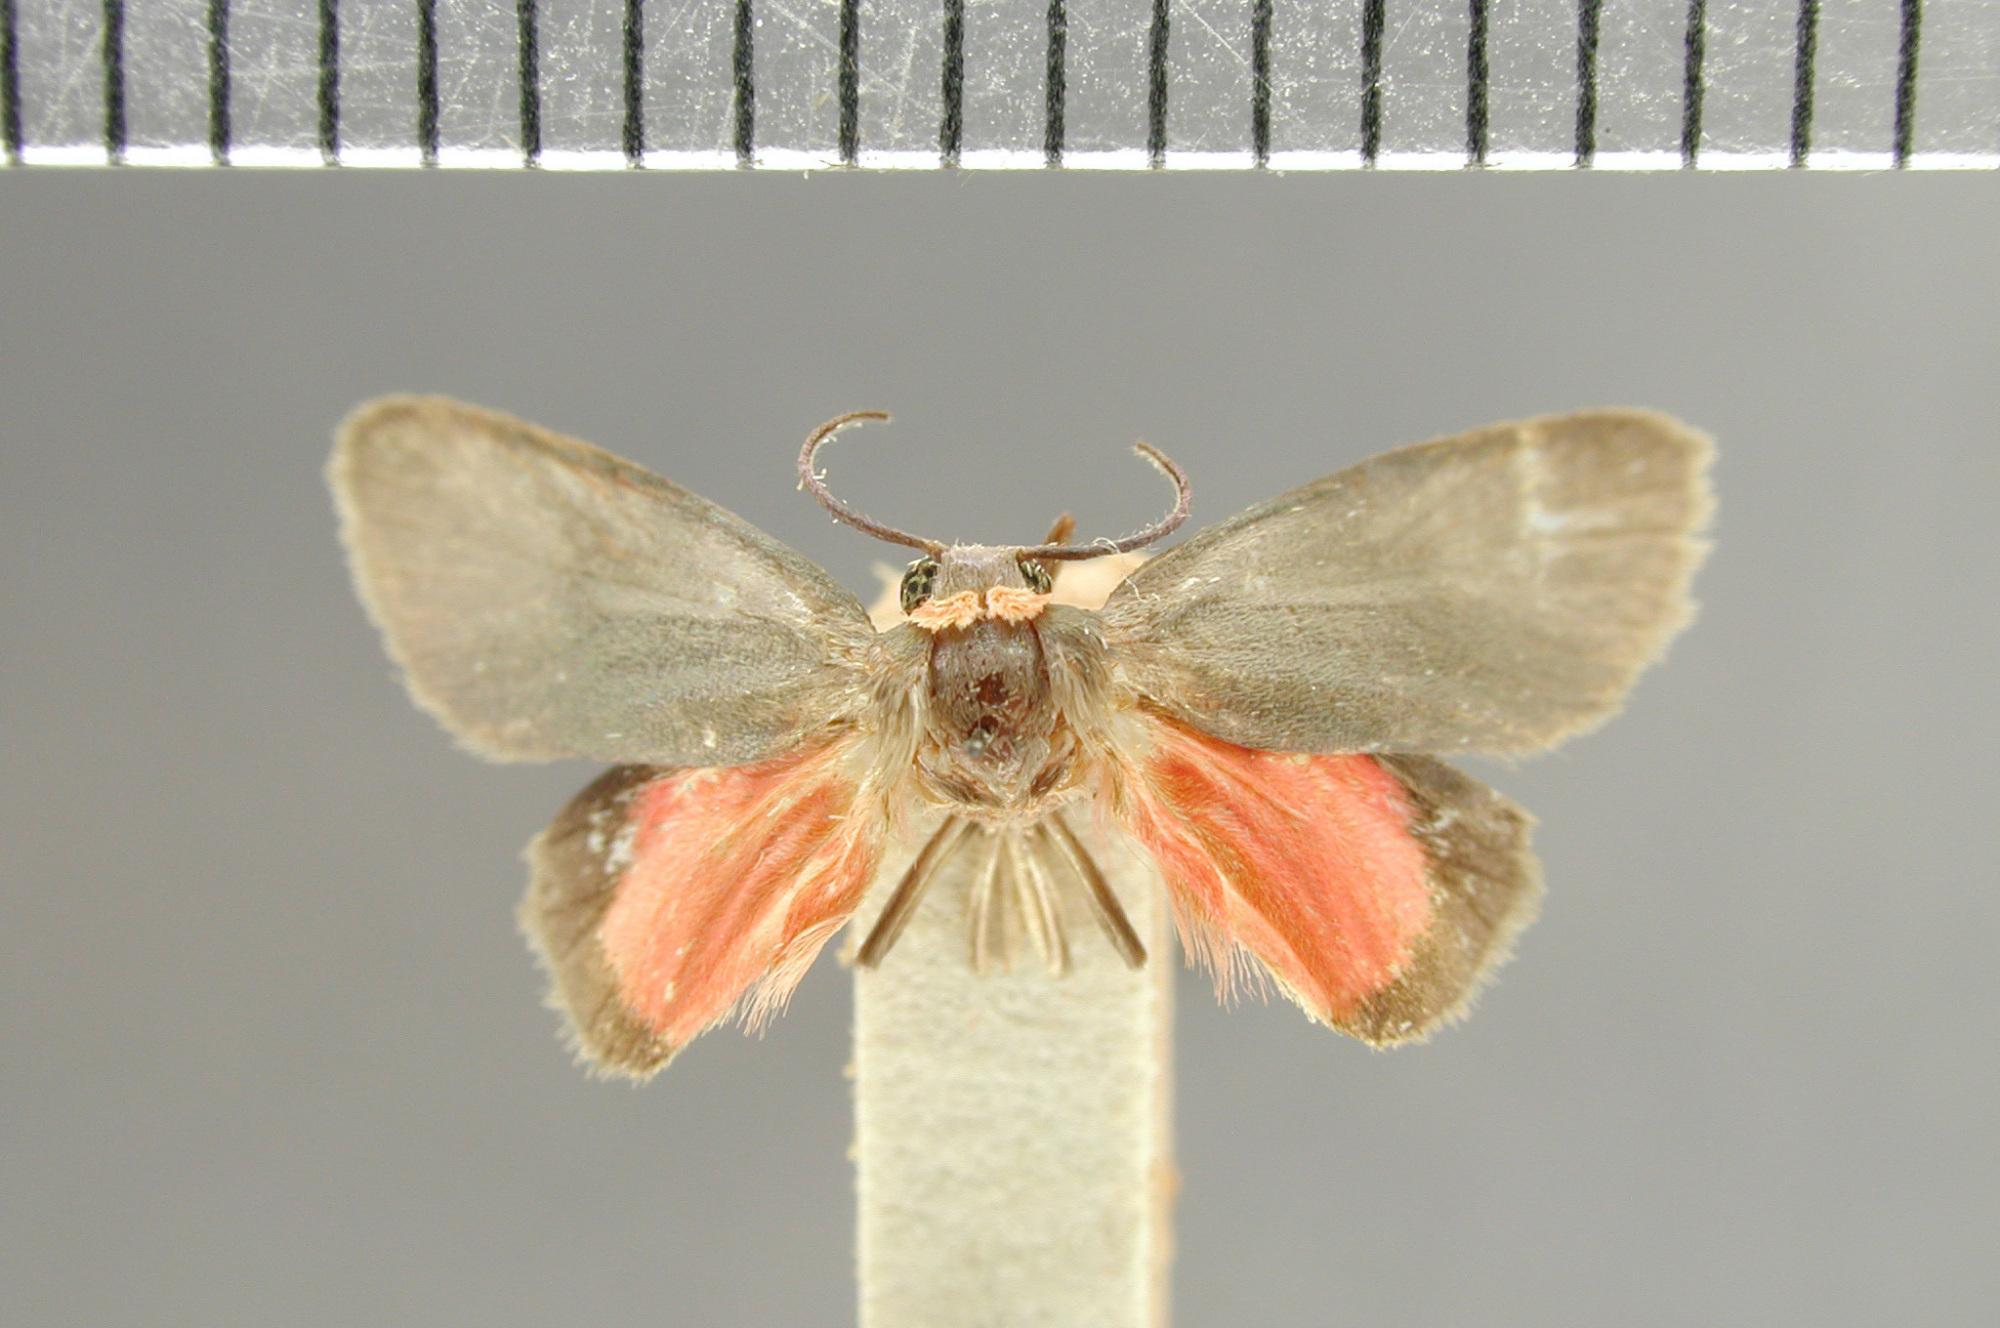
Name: Palaeozana mida
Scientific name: Palaeozana mida Dyar, 1914
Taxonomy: Animalia, Arthropoda, Insecta, Lepidoptera, Arctiidae
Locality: La Chorrera, Panama